Goldilocks and the Jivin' Bears

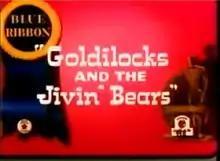
Title card for Blue Ribbon re-release

Goldilocks and the Jivin' Bears is a 1944 Warner Bros. "Merrie Melodies" cartoon directed by Friz Freleng and produced by an uncredited Eddie Selzer. The short was released on September 2, 1944.